Phantoms (novel)

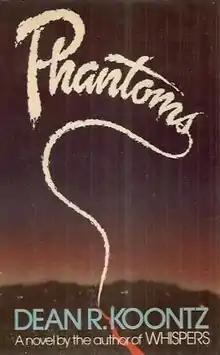
First edition

Phantoms is a horror novel by American writer Dean Koontz, first published in 1983. The story is a version of the now-debunked urban legend involving a village mysteriously vanishing at Angikuni Lake.